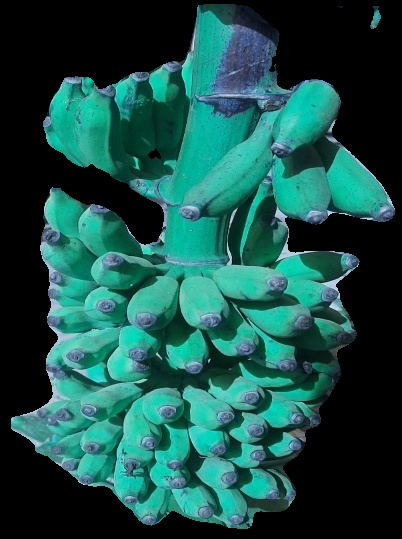
Variety: elakki-bale
Grade: grade3